Asmundo family

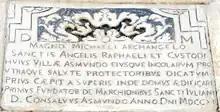
Dedication to Saint Michael the Archangel, Villasmundo

In 1701, Consalvo Asmundo received from King Philip V a "licentia populandi" (concession to populate a fief) to construct a center of habitation near the Villa Asmundo in the fief of San Giuliano. First, construction was begun of the Church of Saint Michael the Archangel, completed in 1711, and then the houses. Villasmundo, by request of the founder, received legal recognition in 1715.